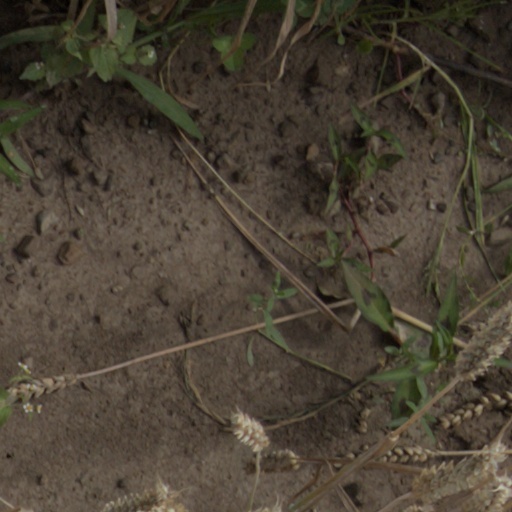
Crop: wheat